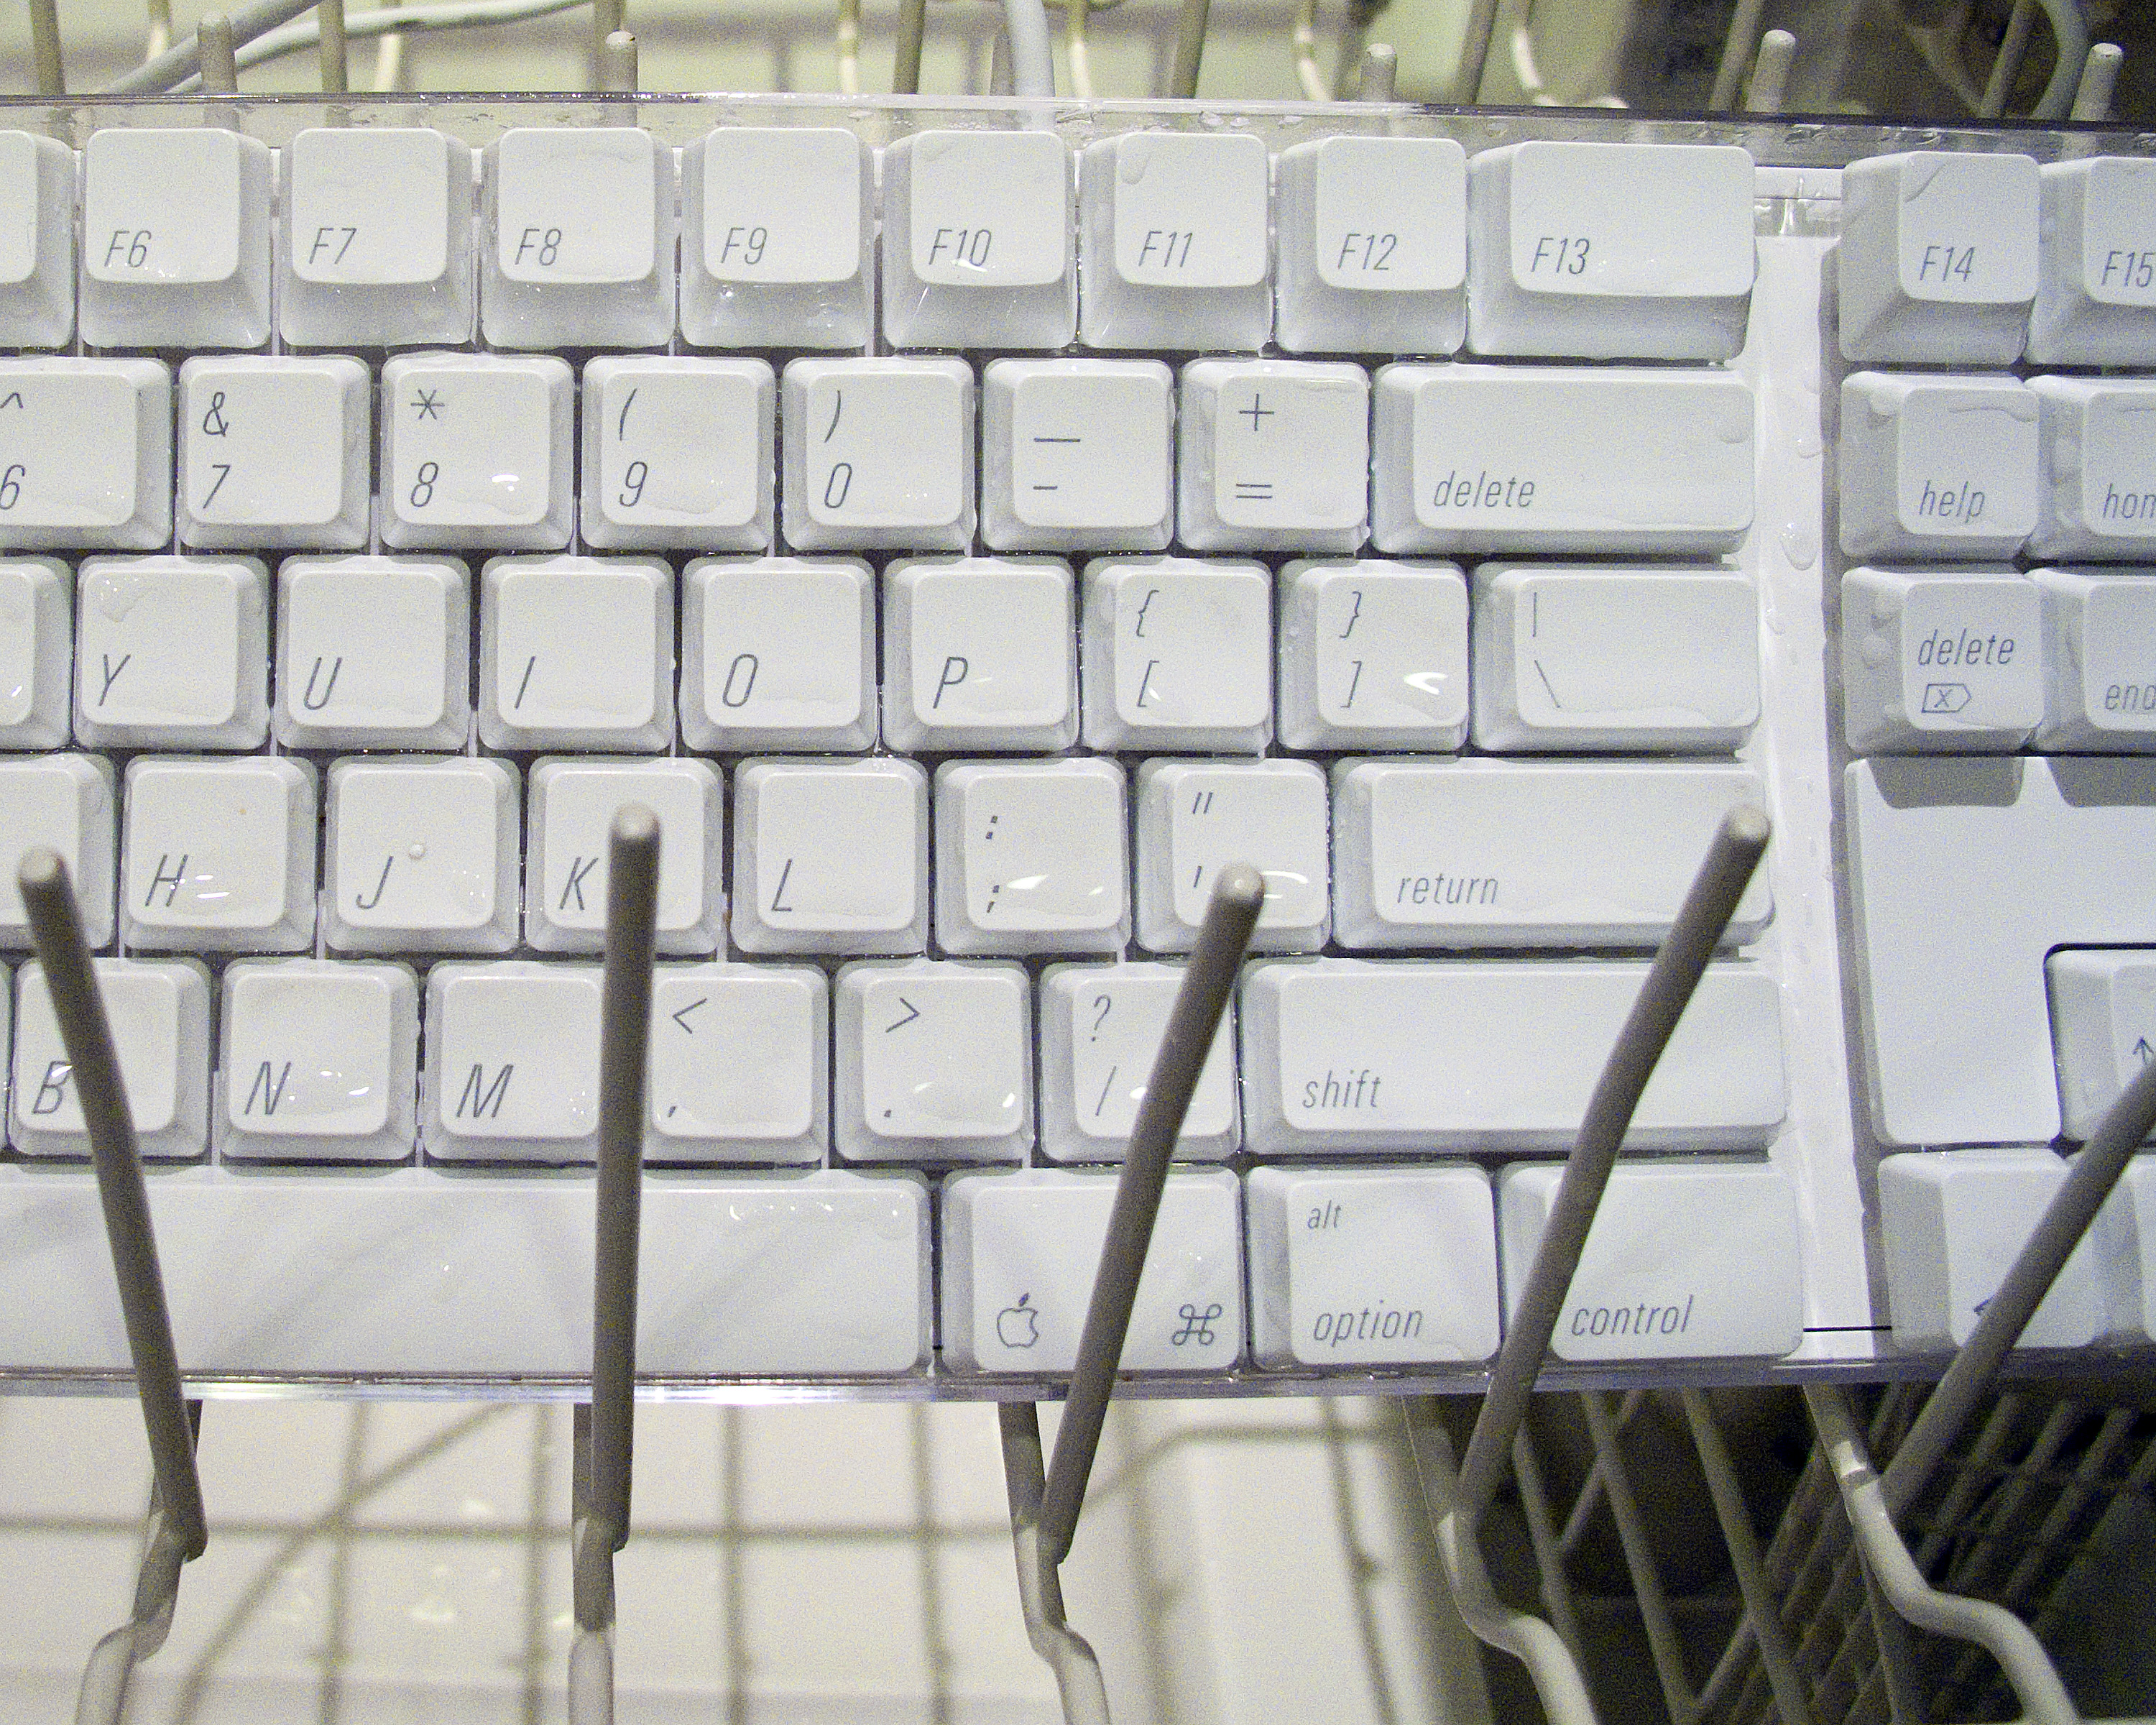
technology, computer keyboard, electronic device, computer hardware, musical keyboard, laptop replacement keyboard